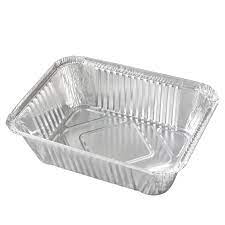
Label: metal